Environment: real
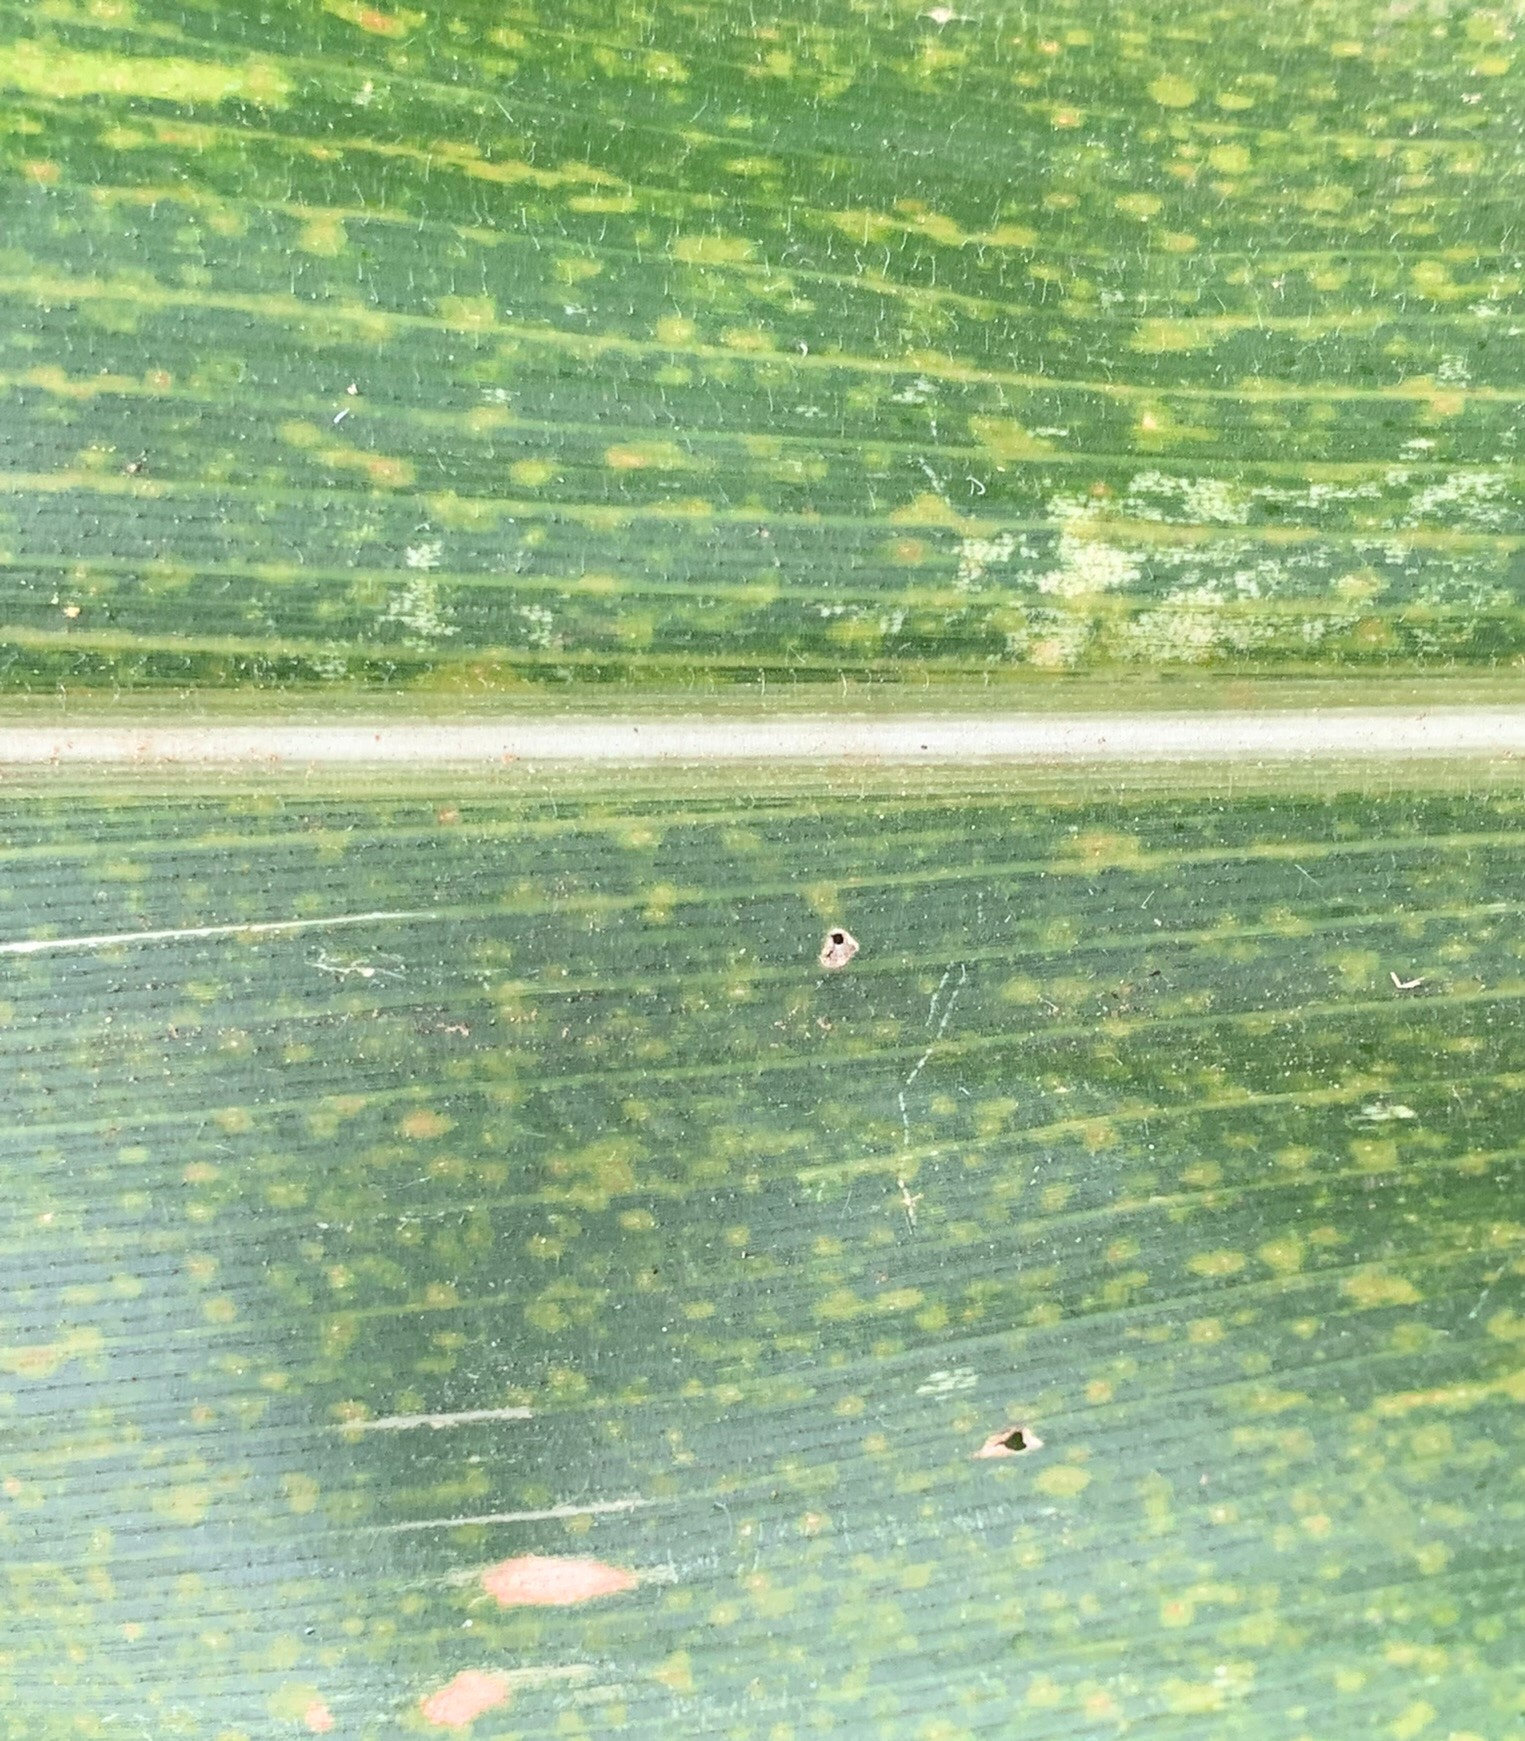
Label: lethal_necrosis